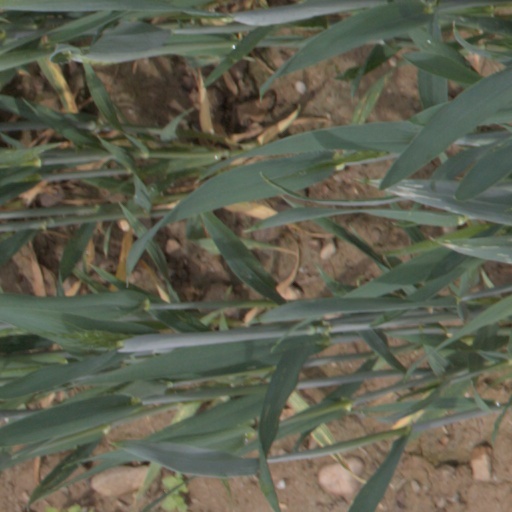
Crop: wheat